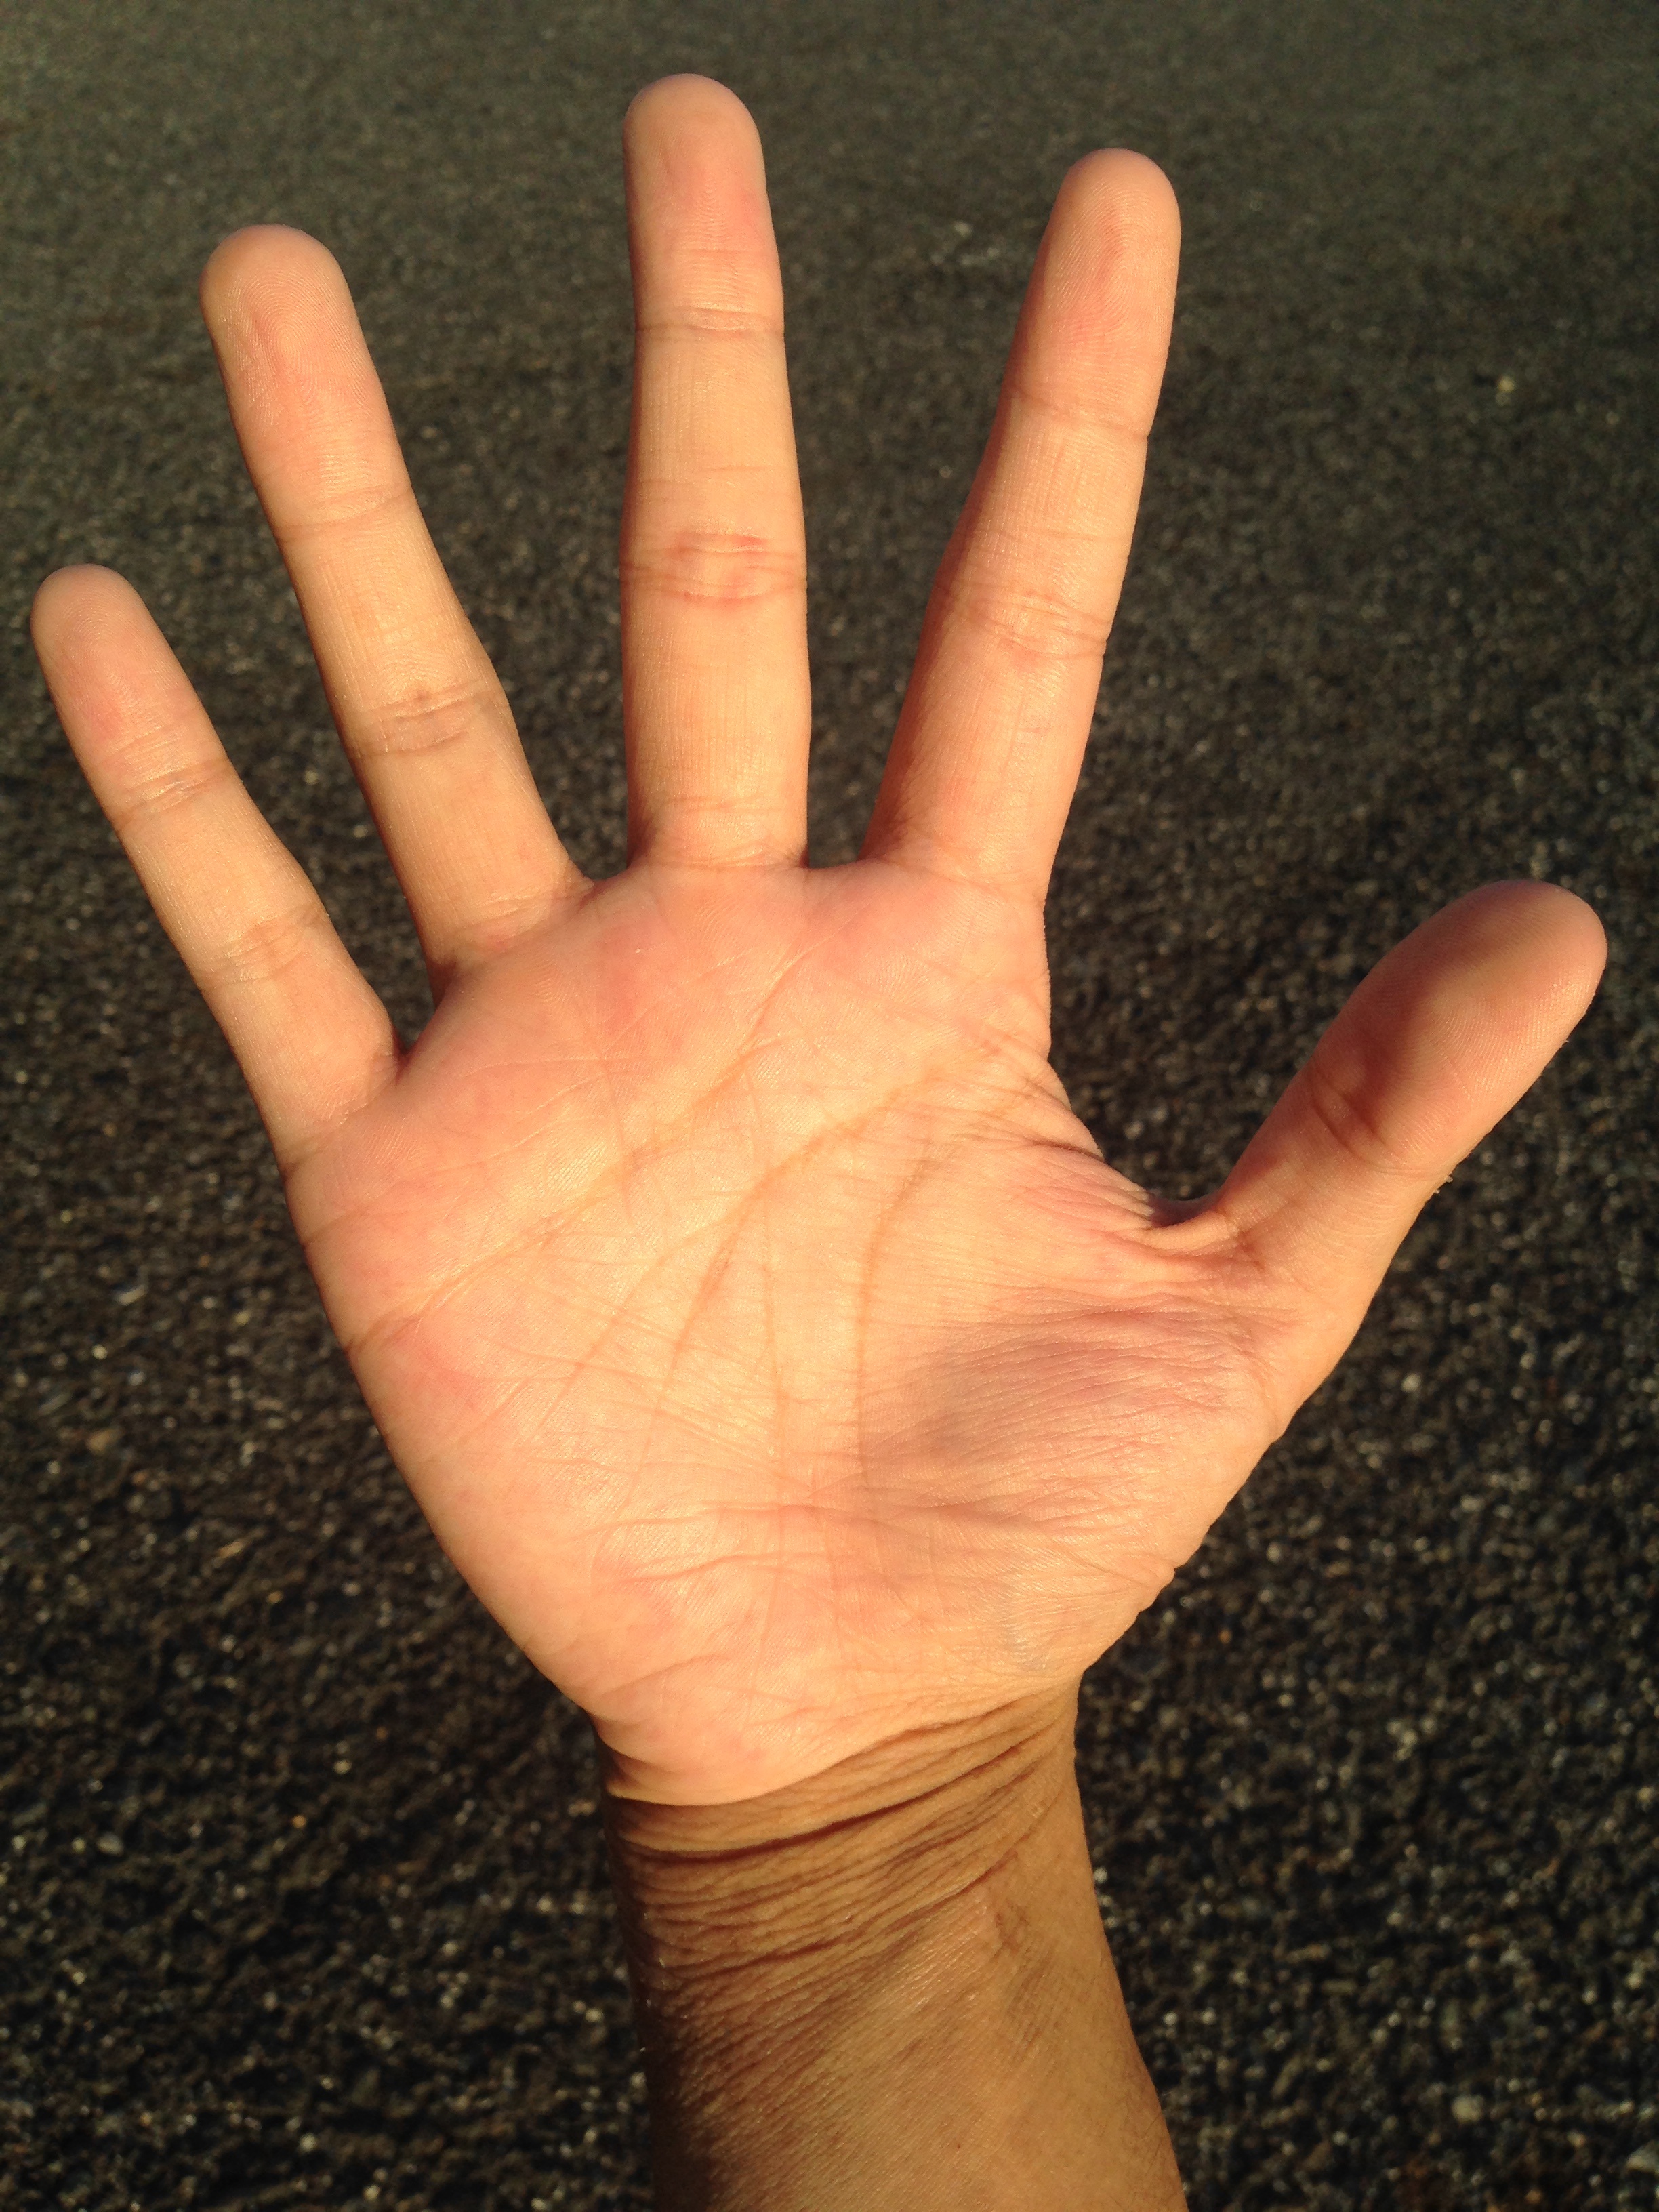
hand, screen, man, people, woman, pot, male, young, finger, reflection, palm, buddhism, religion, care, medicine, arm, nail, marriage, health, life, heal, energy, write, drying, power, my, society, happy, women, japanese, single, loneliness, wrist, bright, parts, mirror, message, skin, beauty, salon, hospital, 5, clinic, images, five, body, massage, compact, strong, absent, list, lucky, fingerprint, fortune, fatigue, inn, efficiency, equality, while, thumb, billboard, sick, gender, destiny, surgery, joint, tease, memo, unlucky, synthesis, good luck, gestures, blood vessel, fortune telling, hand care, moisture retention, flesh color, rough hand, with your bare hands, praise, medical care, temomi, horoscope, reincarnation, previous life, tsuyoun, este, lifeline, marriage lines, good luck with money, ideal, a healthy, representation, palm reading, bleaching, sociology, discrimination, right hand, sense